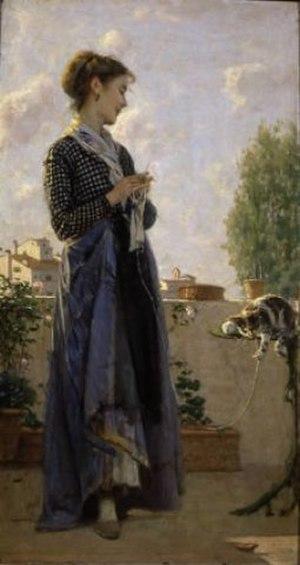
Cristiano Banti est un peintre italien du mouvement des Macchiaioli au XIXᵉ siècle.